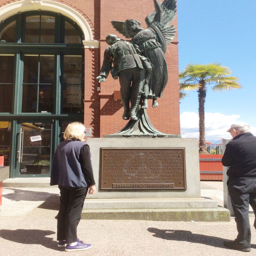
the angel of sculpture and plaque